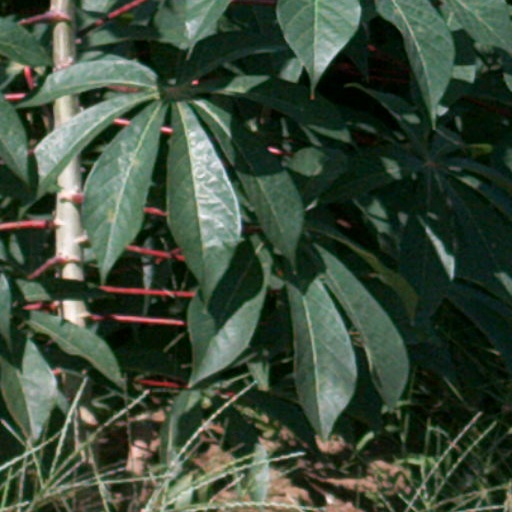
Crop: cassava